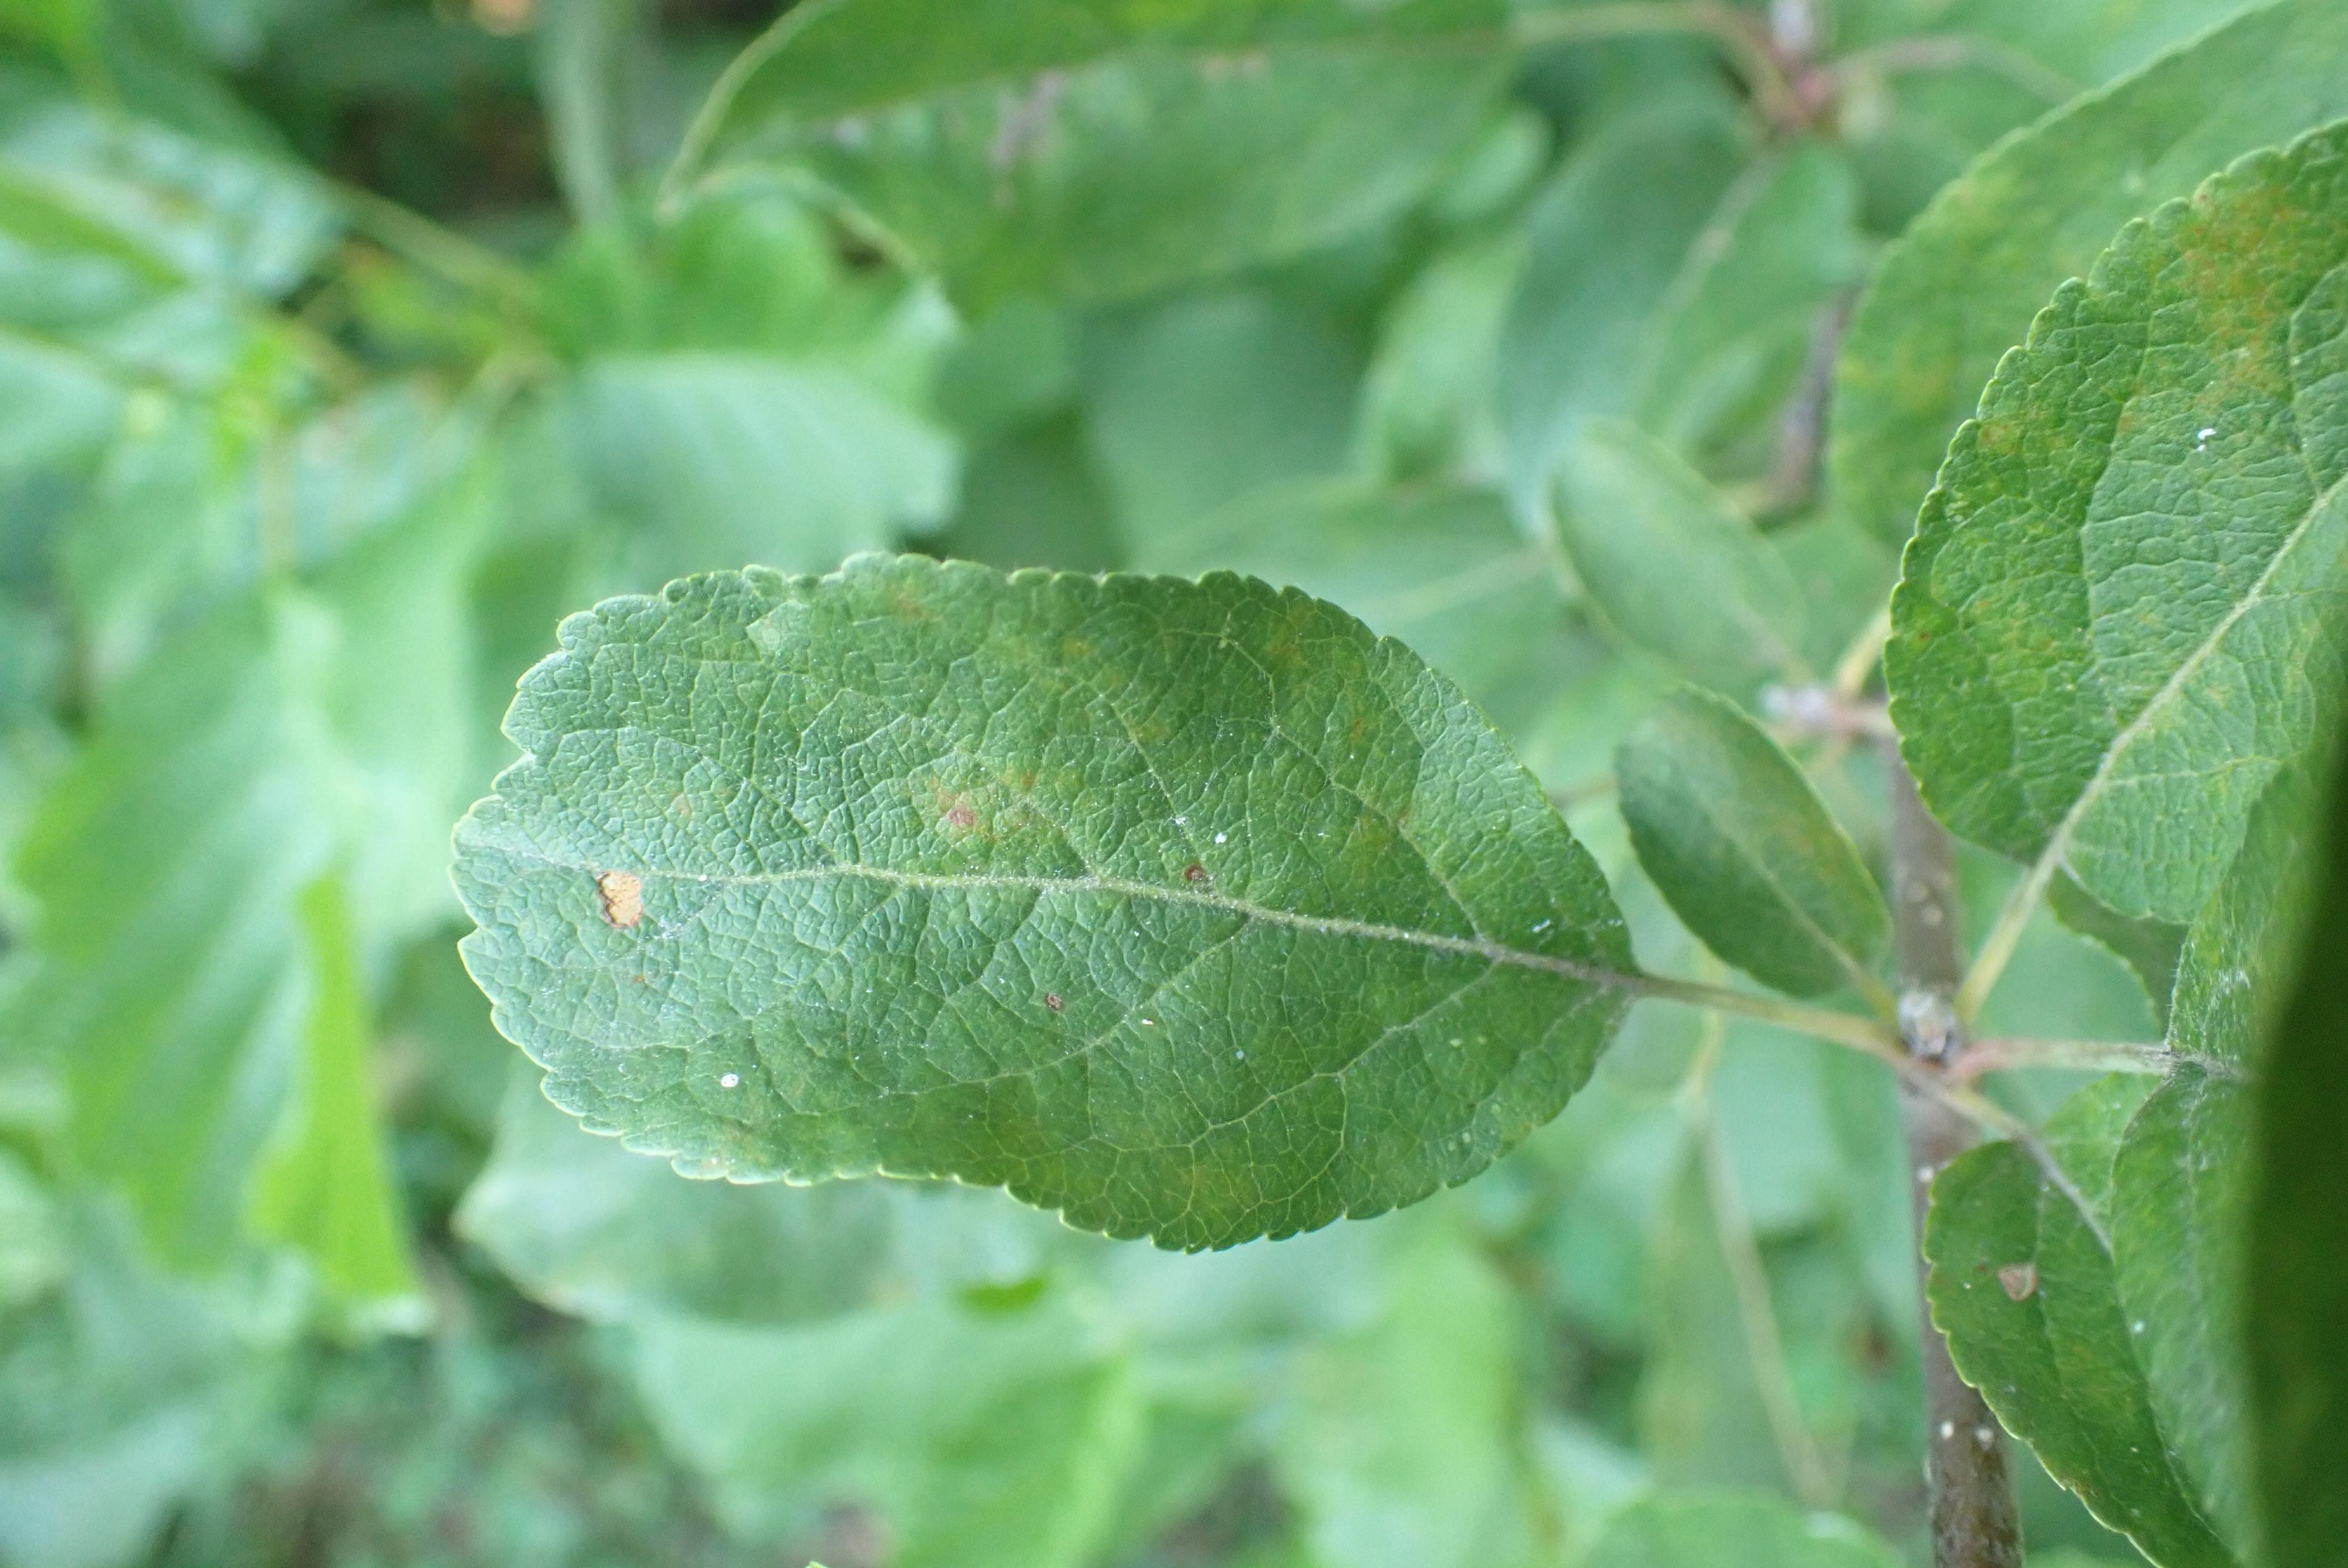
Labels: scab, frog_eye_leaf_spot